John Fiorito

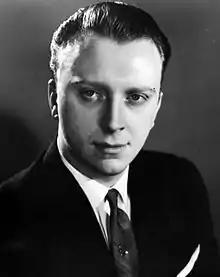
Fiorito in 1963.

John Fiorito (born 4 September 1936 in New York) is a baritone opera singer.